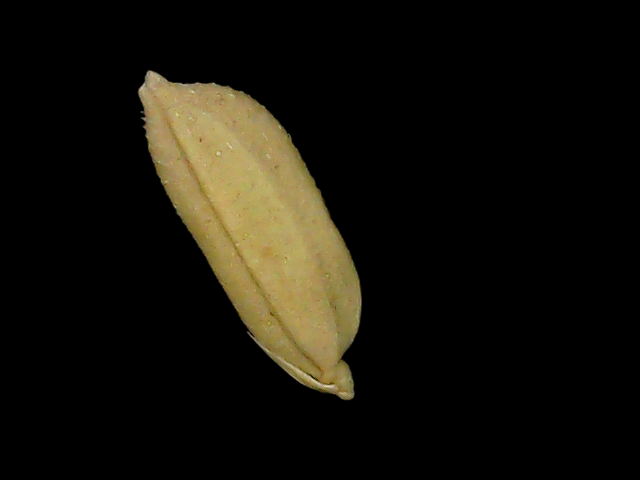
Rice variety: Bd52